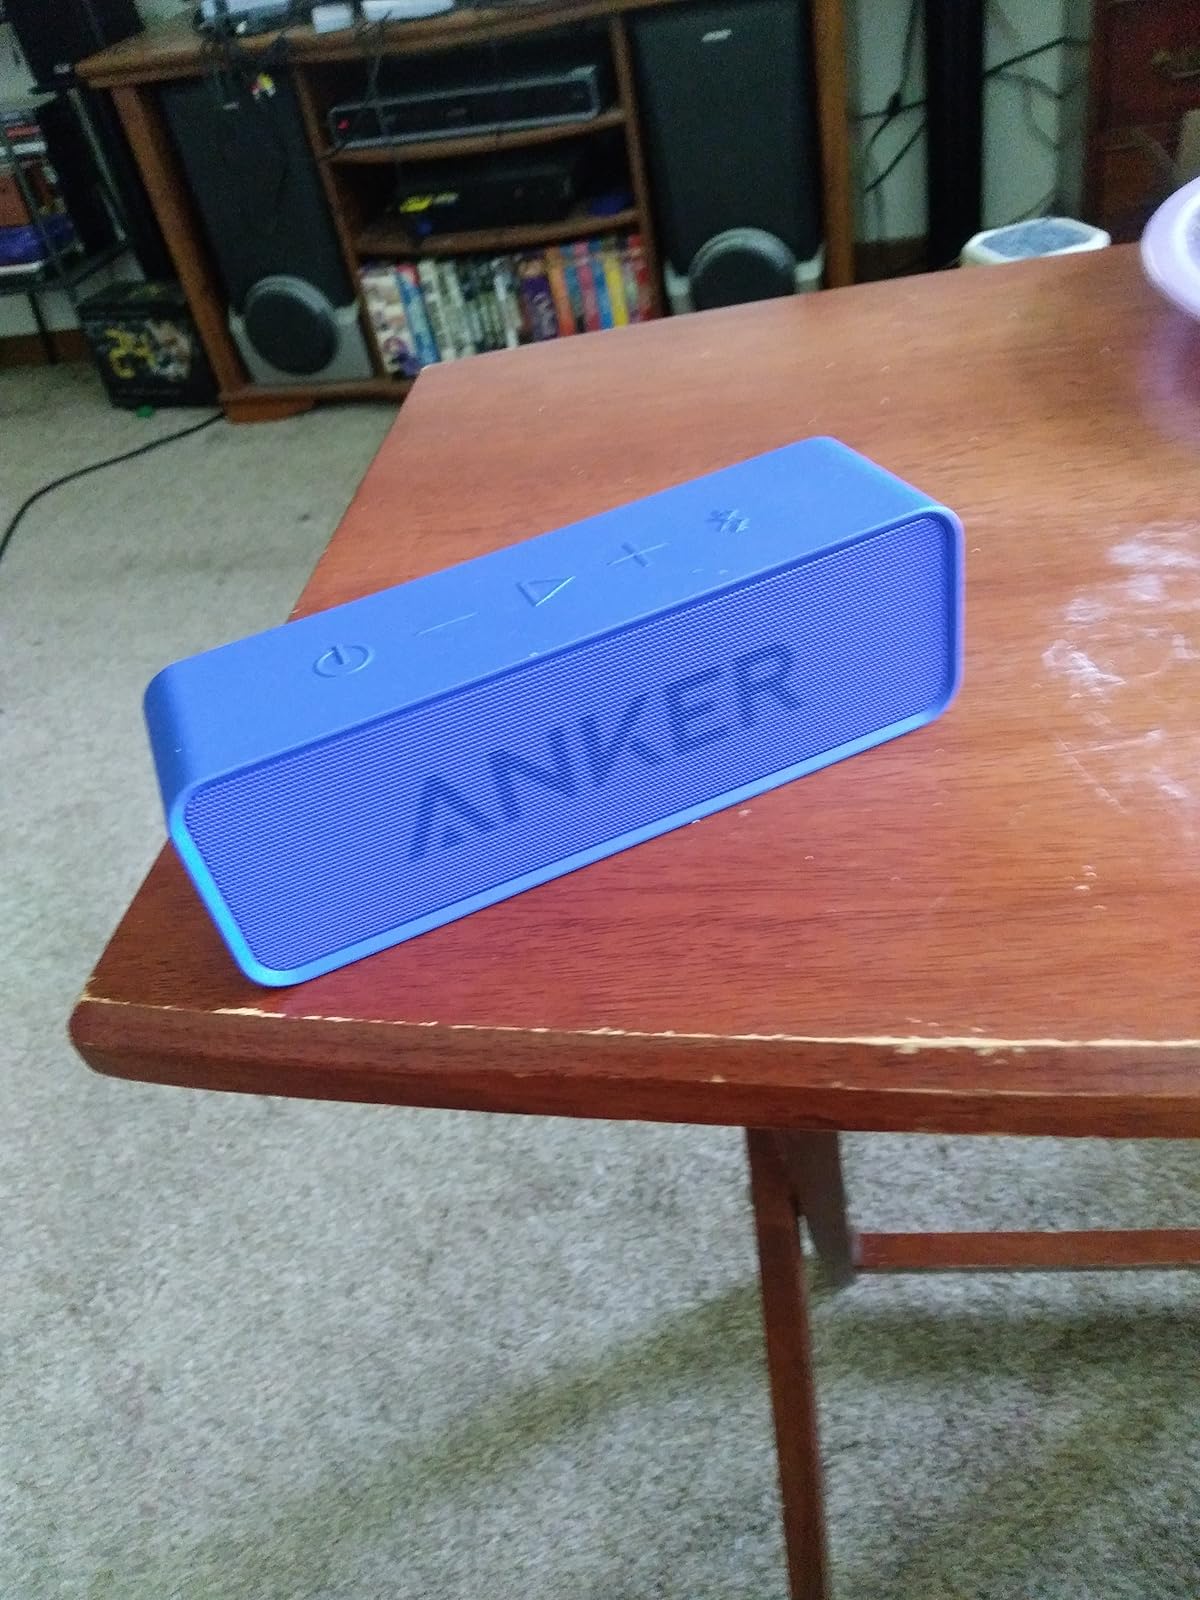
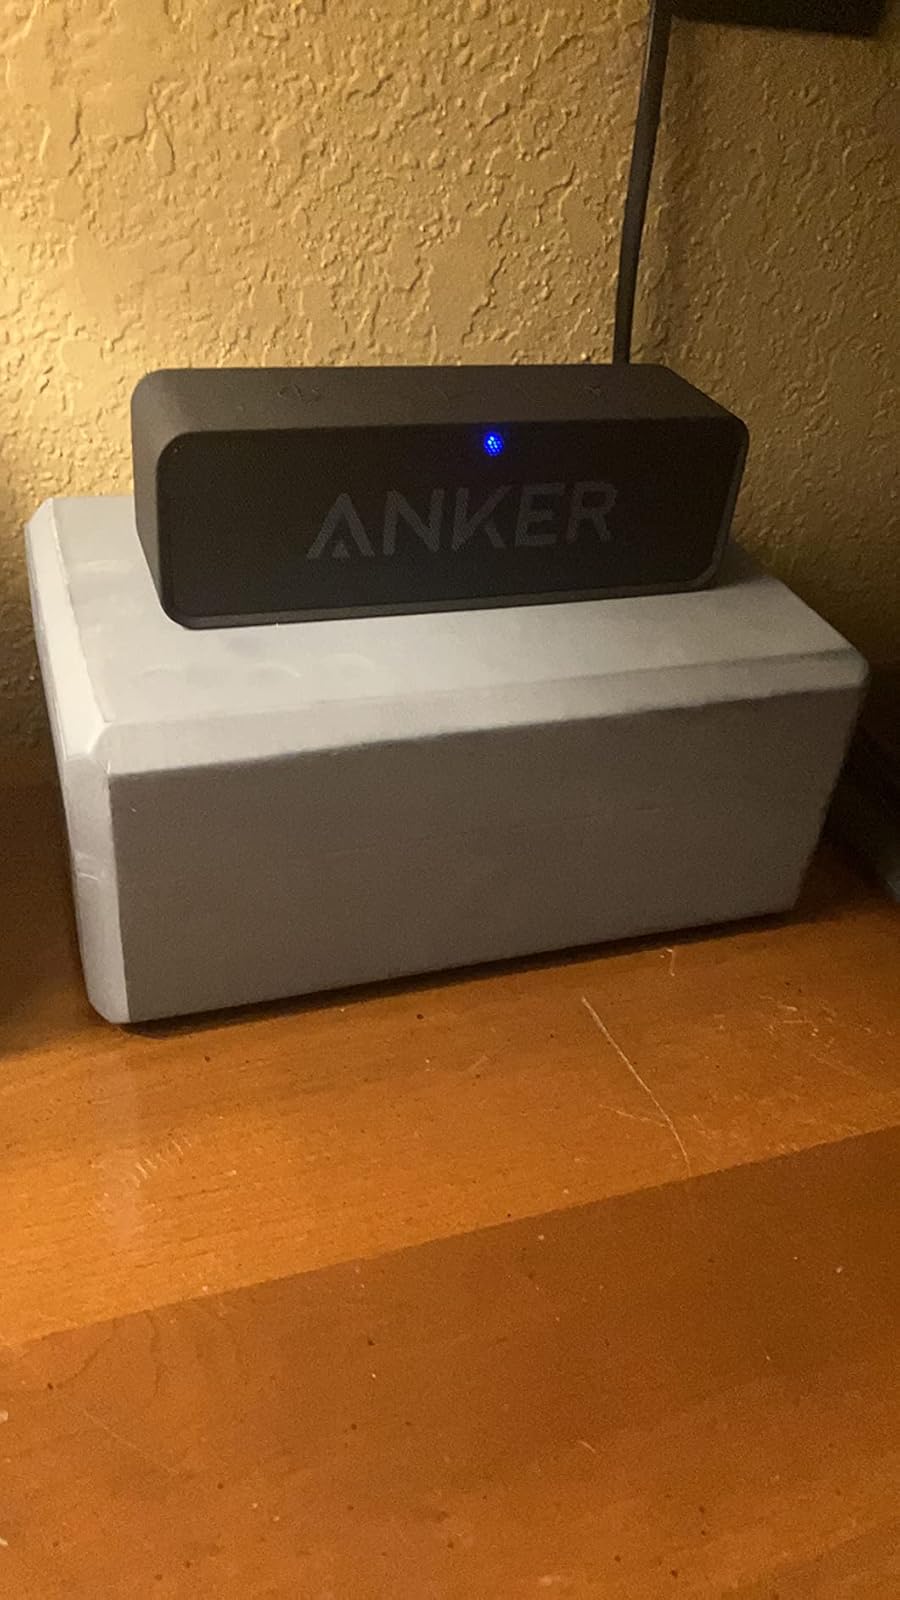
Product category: speaker
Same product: no